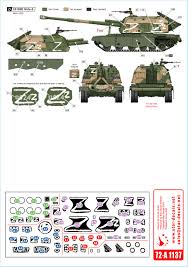
Label: Self Propelled Artillery